Silver Reef, Utah

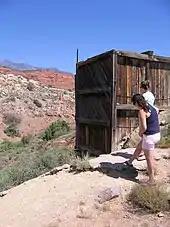
An ore bin in Silver Reef

Immediately following the initial silver rush, a town site was platted and the town was built. The first permanent business building established in Silver Reef was a store at the intersection of the roads from the Buckeye, White, and East reefs. By 1878, the town's business district consisted of a hotel, boarding houses, nine stores, six saloons, five restaurants, a bank, two dance halls, a newspaper called "The Silver Echo" (which later became the "Silver Reef Miner"), and eight dry goods stores. Two cemeteries, one Catholic and one Protestant, were located south of Silver Reef's business district. Most of the businesses in Silver Reef were situated along a mile-long Main Street. The mining district consisted of 37 mines and five stamp mills: the Christy, Stormont, Leeds, Buckeye and Barbee & Walker mills. Although it was surrounded by settlements with large Mormon populations, the town never had a Mormon meeting house. A Catholic church was the only church located within the town. After the First transcontinental railroad was completed in 1869, many of the Chinese workers who had been hired to build it were out of work. Some returned to China, but others remained in Utah. A group of 250 of these workers set up a Chinatown in a level area just south of Silver Reef. Silver Reef's Chinatown had a Chinese mayor and several businesses. By 1879, Silver Reef's population had reached 2,000, and the town also had a horse race track, a brewery, and a brass band. Shooting matches among members of the Silver Reef Rifle Club and sometimes residents of nearby towns took place on the horse race track.